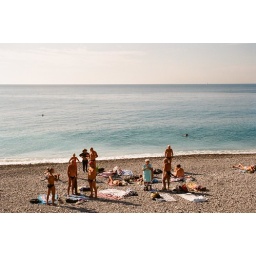
The no sand beach in Nice, France. Oct 09